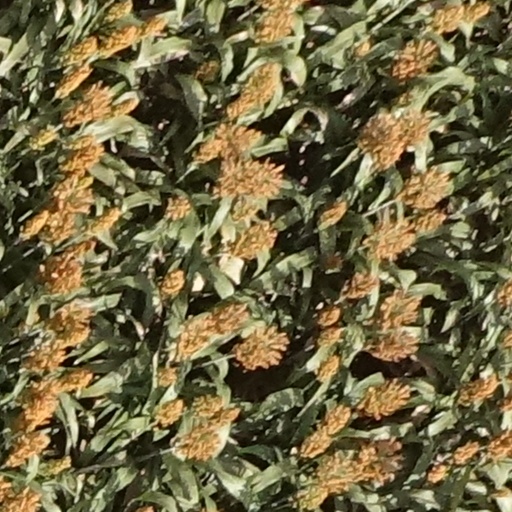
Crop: sorghum